Lego Technic

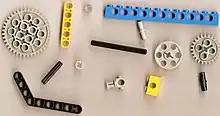
Common Lego Technic components

The Lego Technic system expands on the normal Lego bricks with a whole range of new bricks that offer new functions and building styles. The most significant change from normal Lego is that single-stud wide bricks ('beams') have circular holes through their vertical face. These holes can accommodate pins, which enable two beams to be held securely together side-by-side, or hinged at an angle. The holes also act as bearings for axles, on which gears and wheels can be attached to create complex mechanisms.